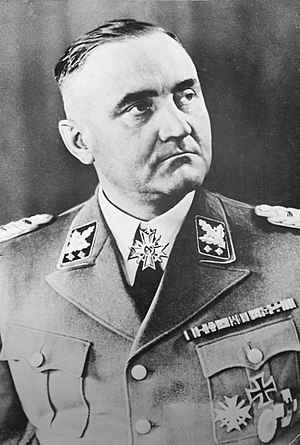
Gottlob Berger
Gottlob Berger var tysk SS-Obergruppenführer, NSDAP-medlem 1923-1945 og general i Waffen-SS.